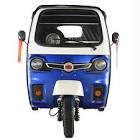
Vehicle type: Auto Rickshaws